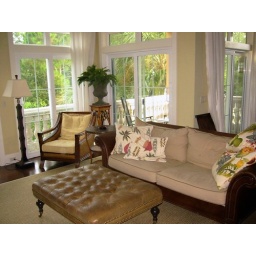
Formal sitting area in the beach house second level.